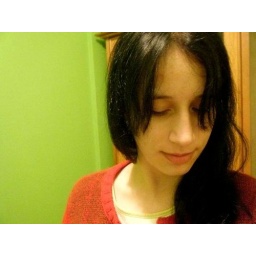
green in the wall